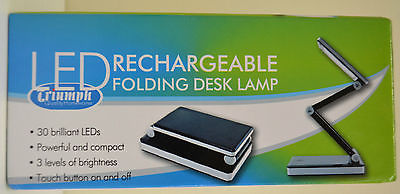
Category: lamp